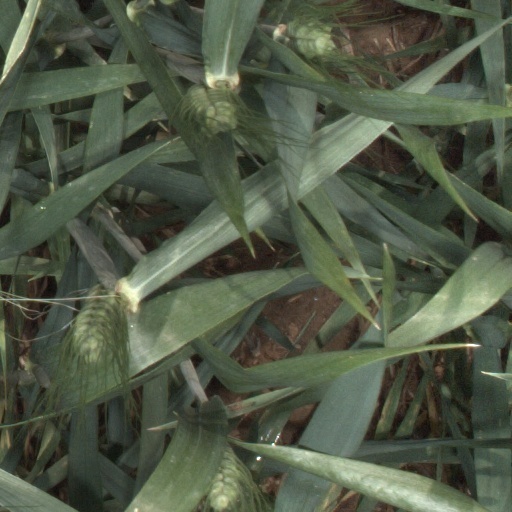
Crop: wheat